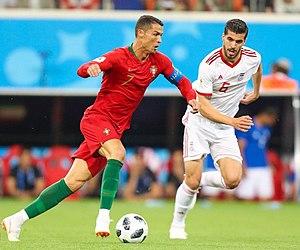
La Coupe du monde de football 2018 est la 21ᵉ édition de la Coupe du monde de football, une compétition organisée par la FIFA et qui réunit les trente-deux sélections nationales masculines issues de la phase qualificative. Elle se déroule en Russie du 14 juin au 15 juillet 2018 et est remportée par l'équipe de France.